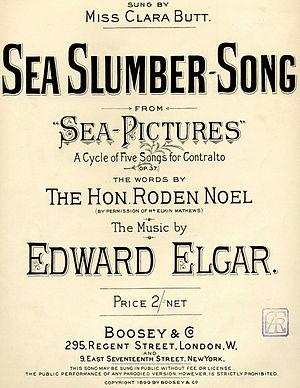
Sea pictures est un cycle de cinq mélodies pour contralto et orchestre composé par Edward Elgar au cours de l'été 1899, à la demande du festival de Norwich. Elgar commença par les écrire pour soprano, puis les transposa pour la version orchestrale dans une tonalité plus grave, essentiellement à la demande de la contralto Clara Butt. Le cycle a été créé le 5 octobre 1899 à ce festival avec Clara Butt sous la direction d'Elgar lui-même. En français, traduit par George Petilleau, ce cycle porte le nom de Marines.